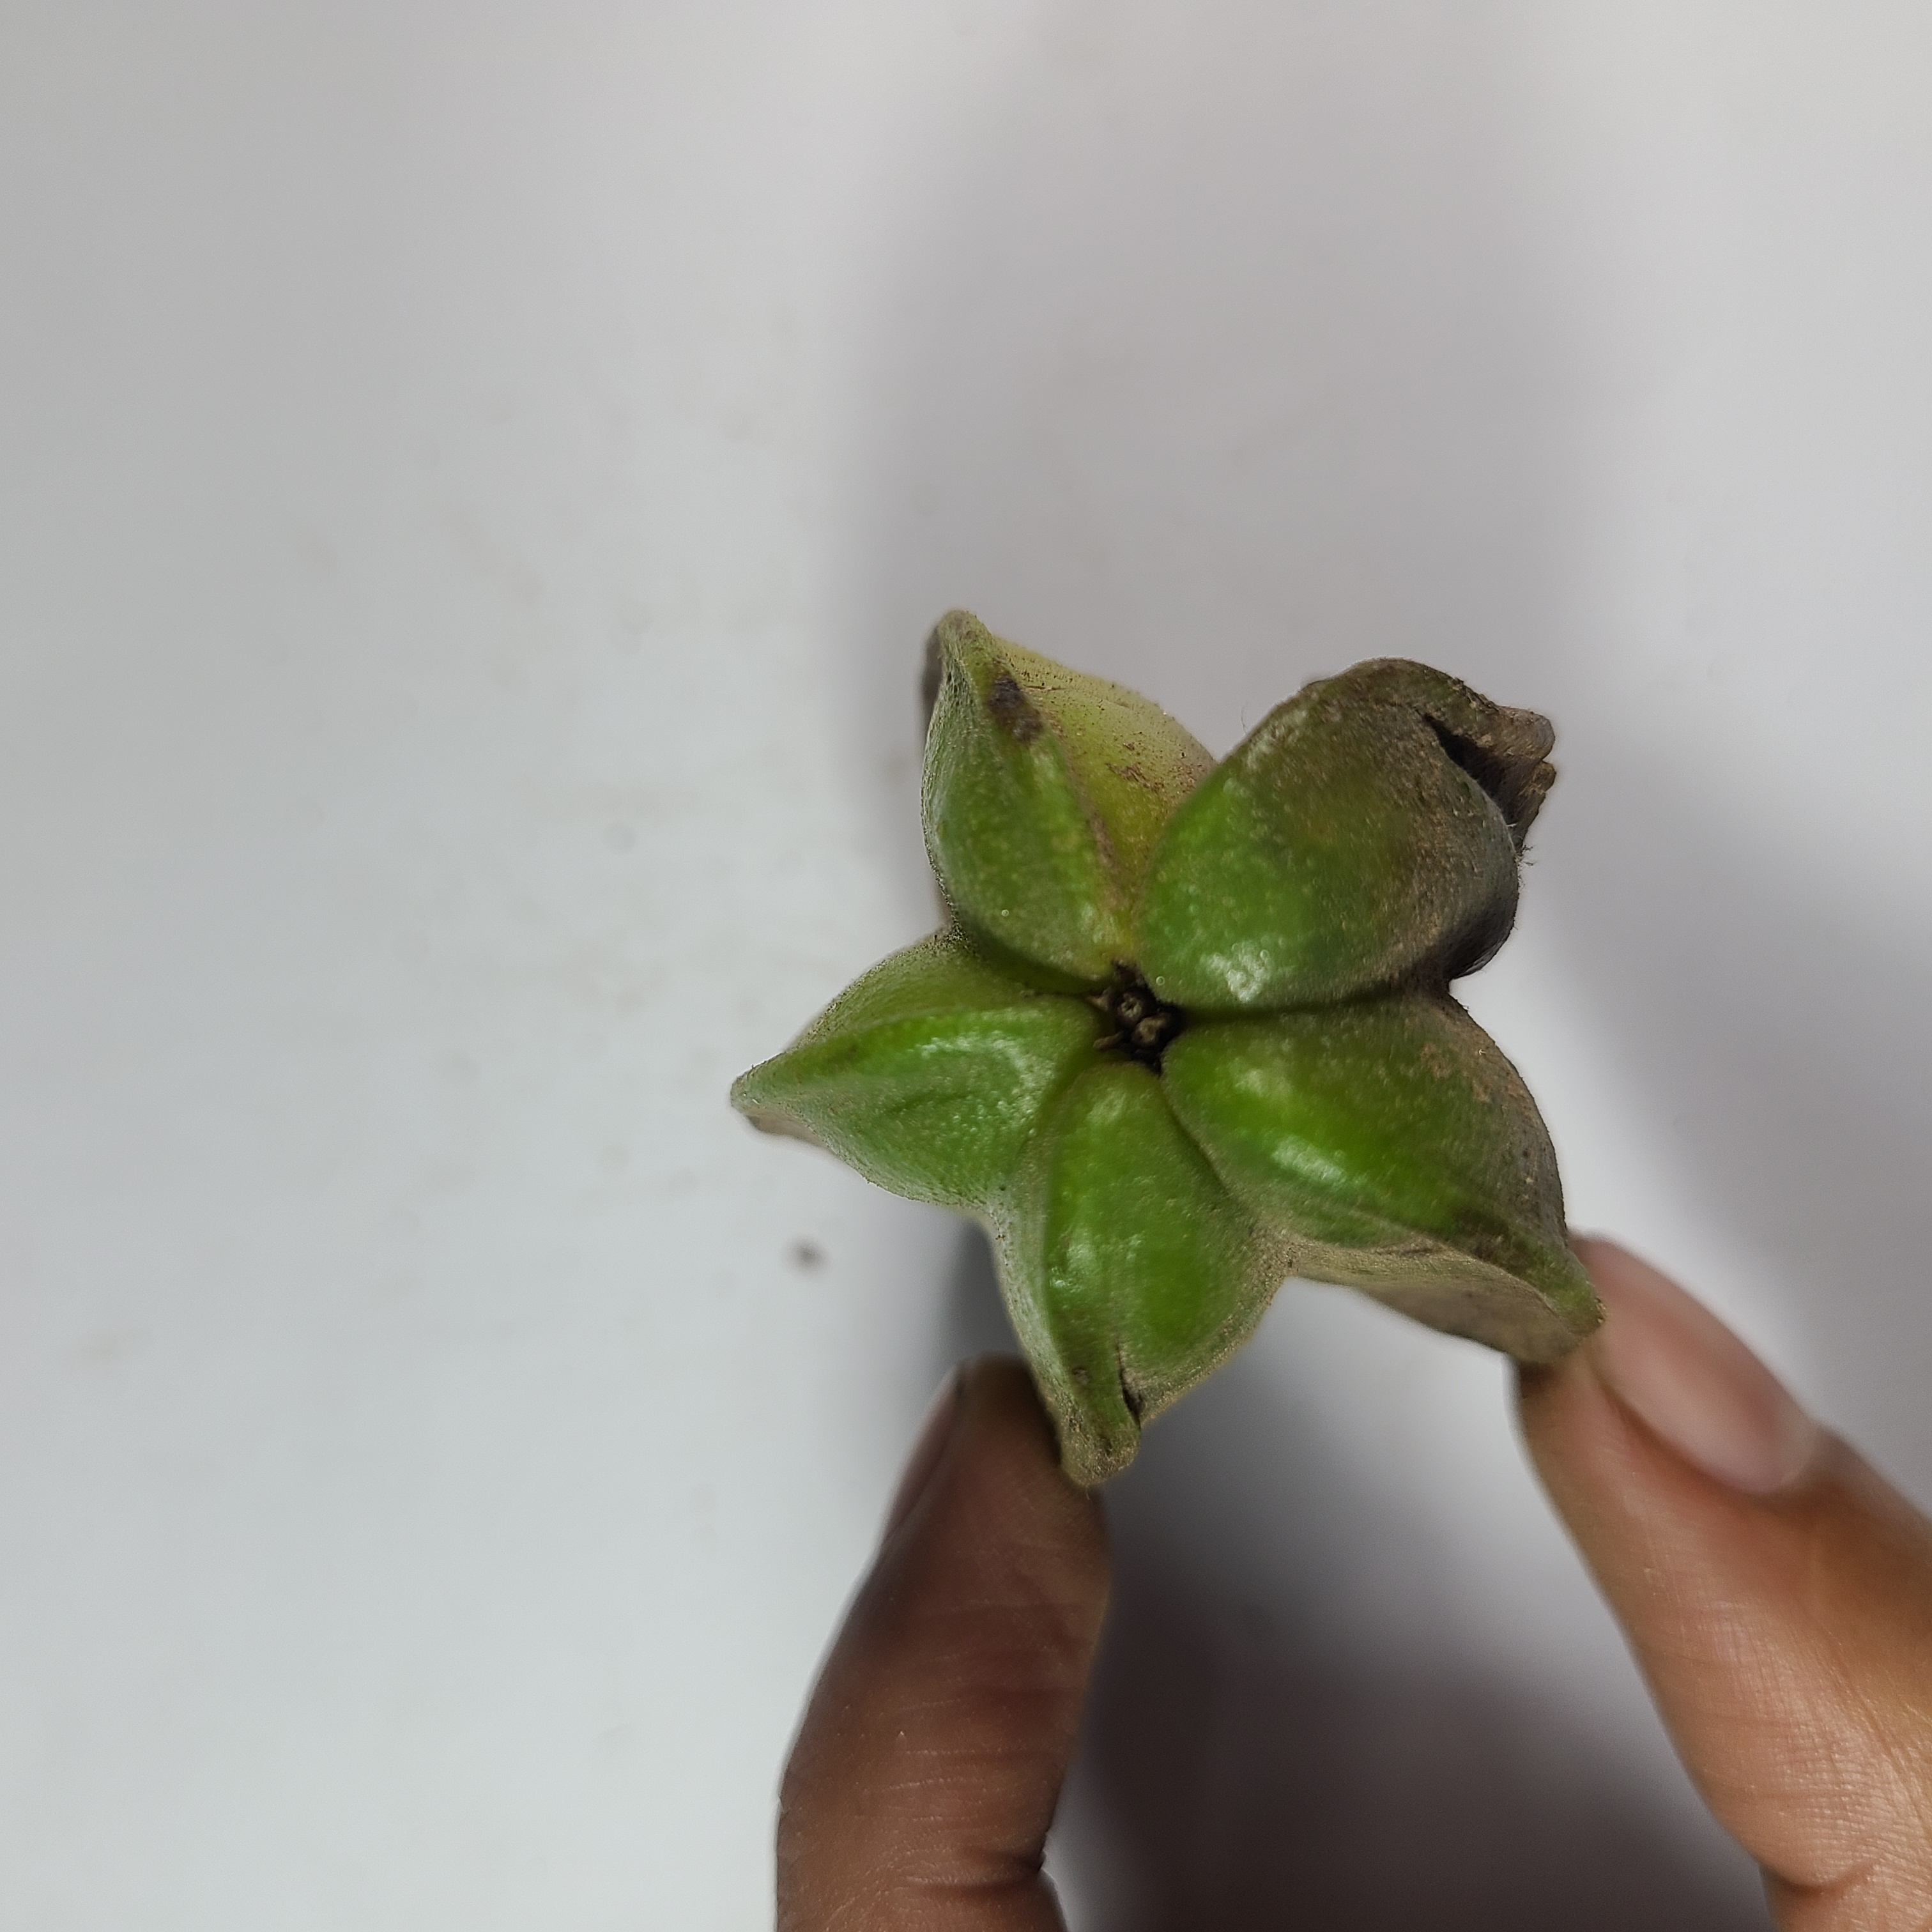
Label: Unhealthy Fruits